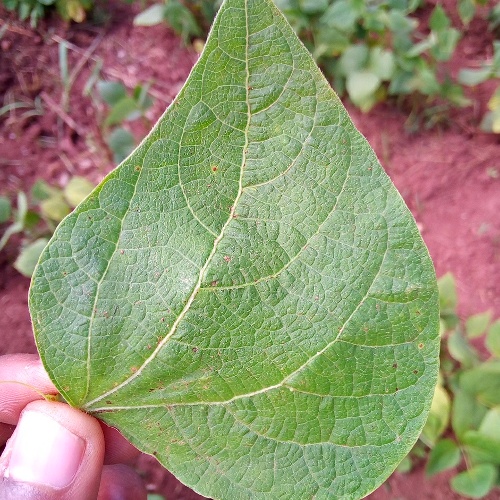
Leaf condition: healthy